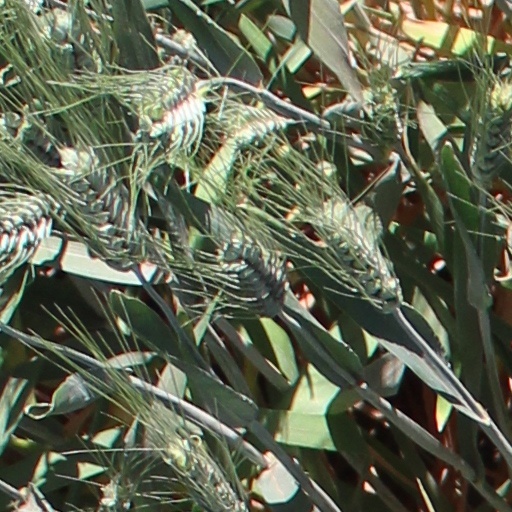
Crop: wheat